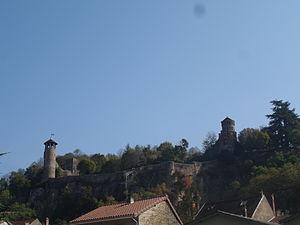
Remparts de la cité médiévale de Crémieu dans le département de l'Isère (France)
Crémieu est une commune française située dans le département de l’Isère, en région Auvergne-Rhône-Alpes.